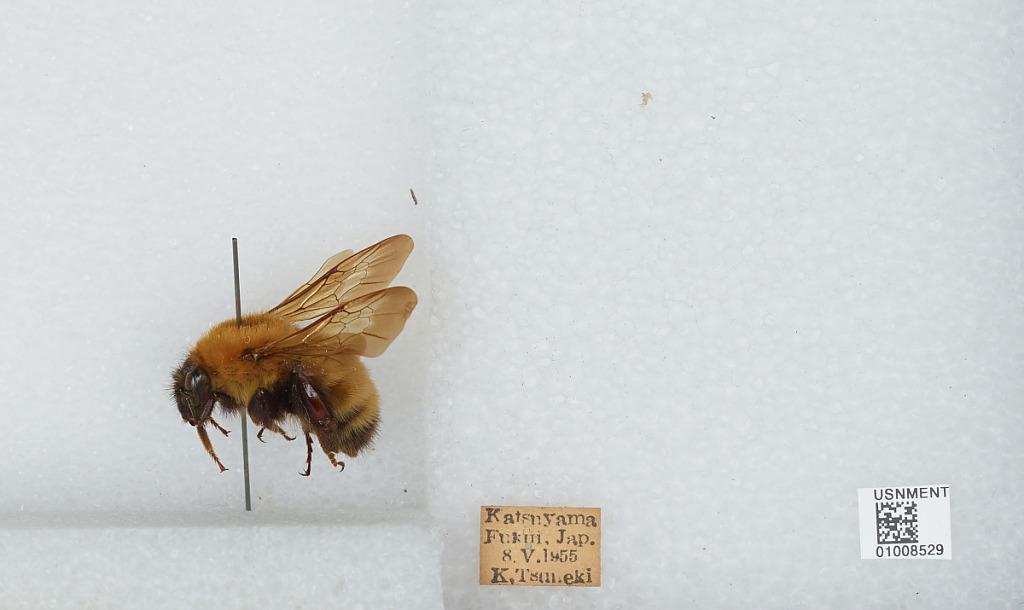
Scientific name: Bombus (Diversobombus) diversus Smith
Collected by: K. Tsuneki
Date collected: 1955-5-8
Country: Japan
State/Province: Fukui
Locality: Katsuyama
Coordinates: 36.07, 136.5